Answer in natural language. Considering the relative positions, where is white rectangular dining table (marked B) with respect to floating black countertop island (marked C)? Choose between the following options: left or right
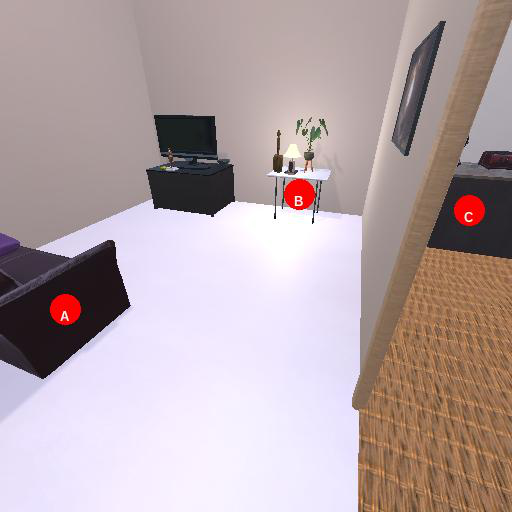
<answer>left</answer>